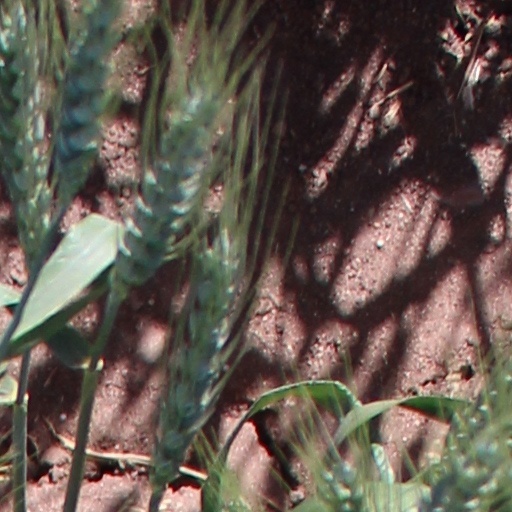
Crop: wheat